Ibero-American Exposition of 1929

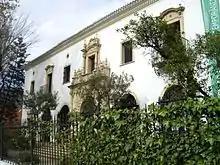
United States Pavilion (2013)

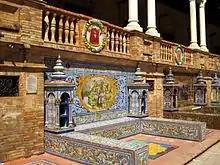
Ceramic provincial alcoves and benches at Plaza de España

Today, many of the pavilions from the exposition remain, notably the famous Plaza de España, which chronicles each of the regions of Spain in ceramic provincial alcoves and benches, as well as some of the national pavilions, which have now been converted to Consulate-Generals. Many of the buildings have been converted into museums and the pavilion of Argentina is now a flamenco school. They have also been featured in a number of films, including "Lawrence of Arabia", "The Wind and the Lion", and "", among others.